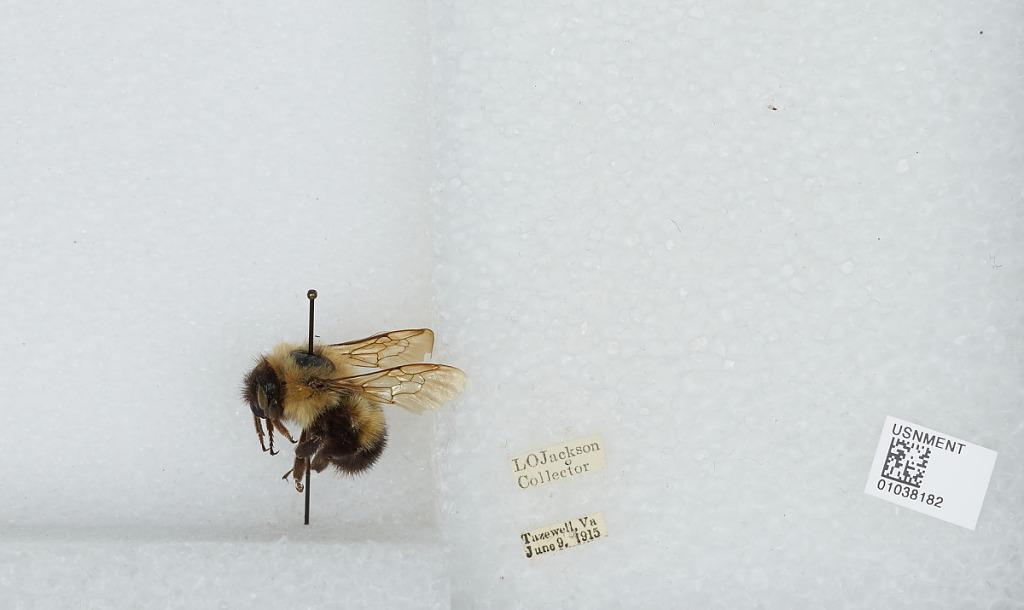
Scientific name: Bombus (Pyrobombus) vagans vagans Smith
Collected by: L. Jackson
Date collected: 1915-6-9
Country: United States
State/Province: Virginia
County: Tazewell
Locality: Tazewell
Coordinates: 37.1148, -81.5196